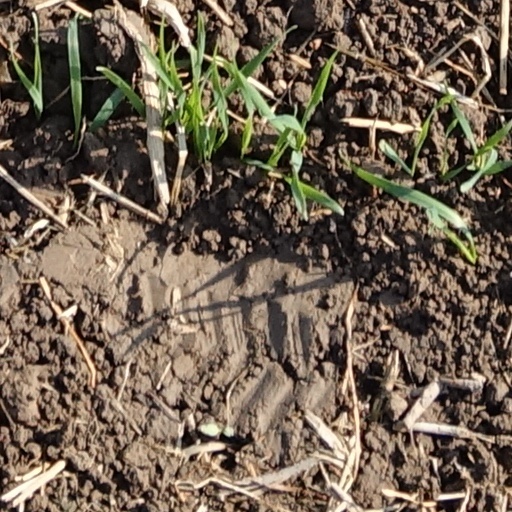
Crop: wheat